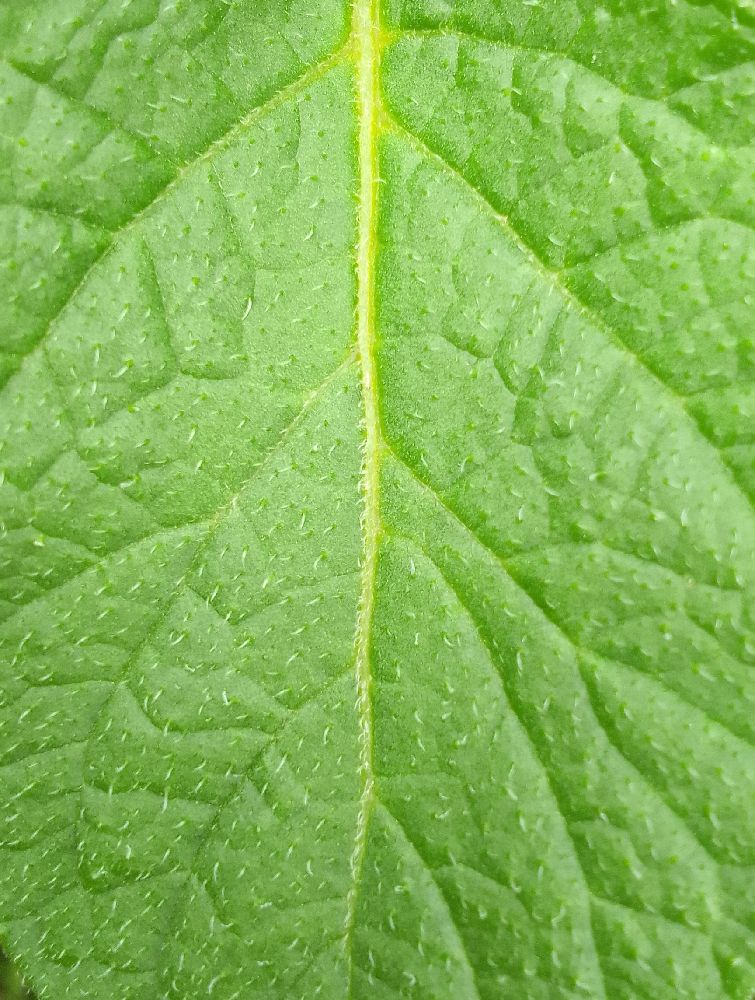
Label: Healthy